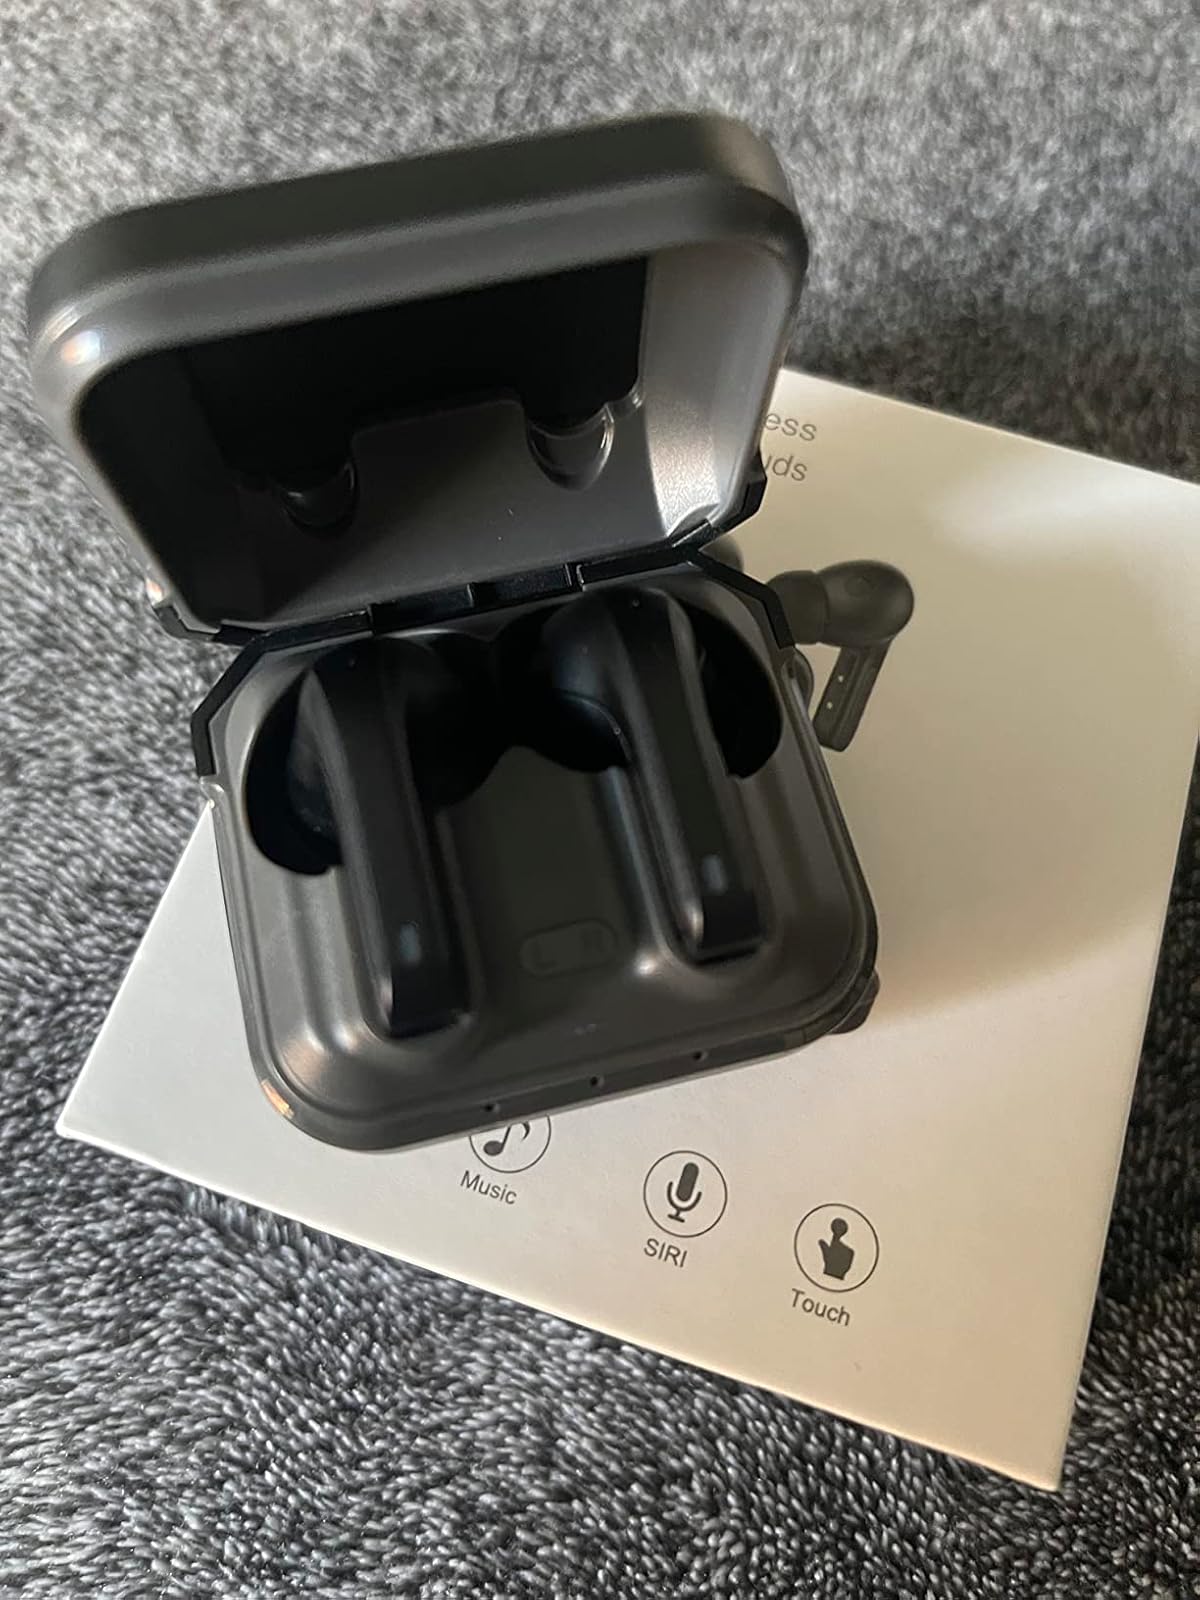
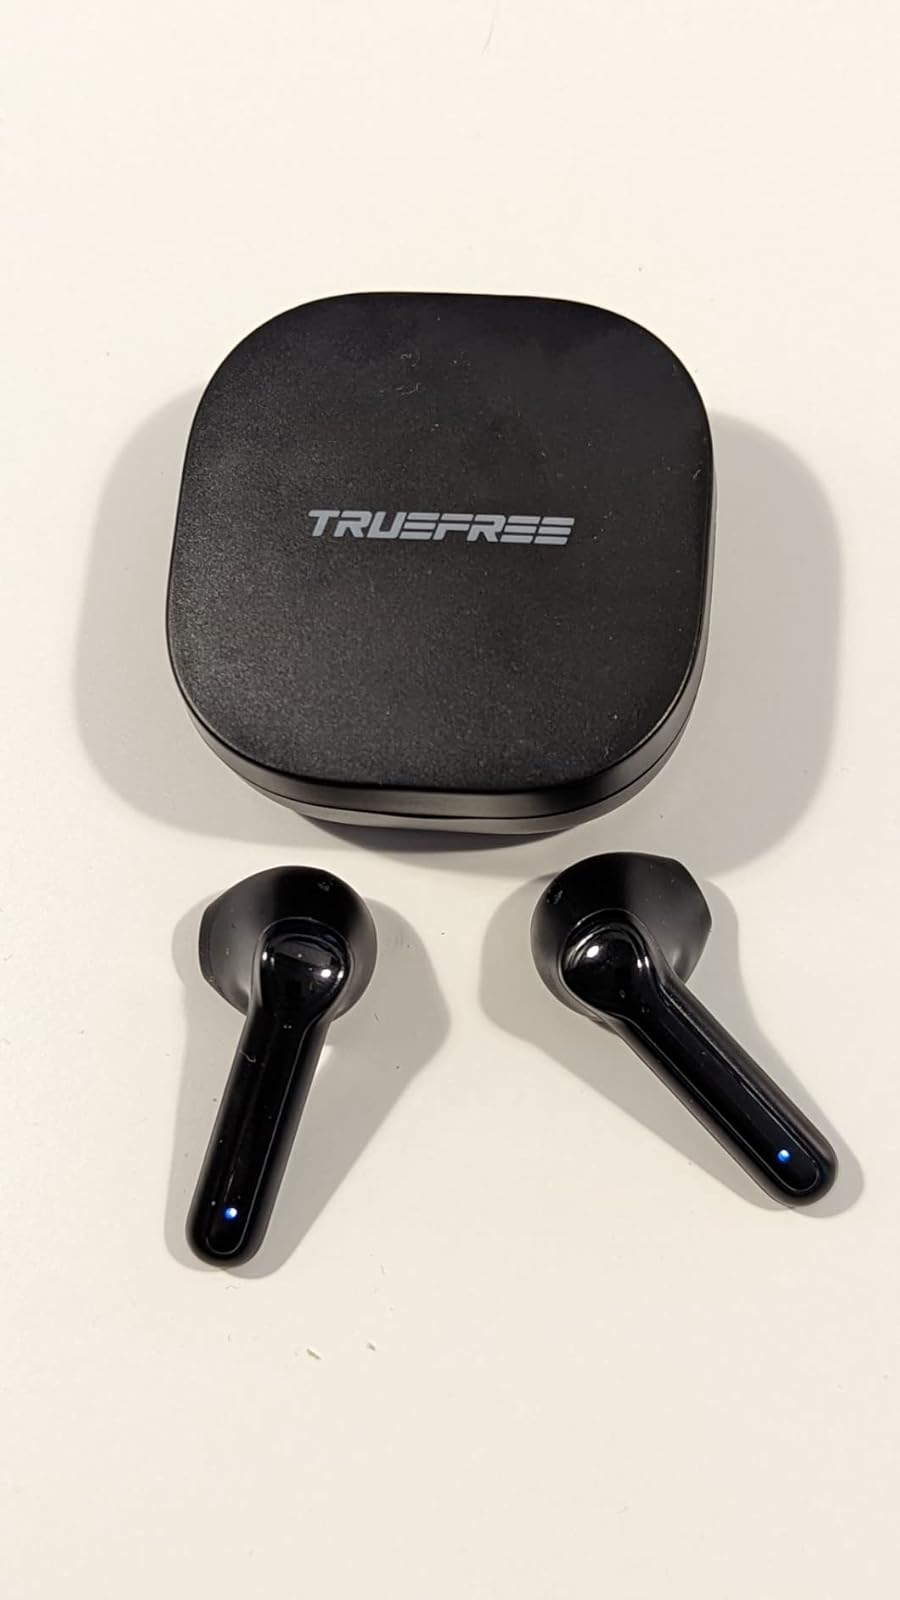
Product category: earbuds
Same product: no